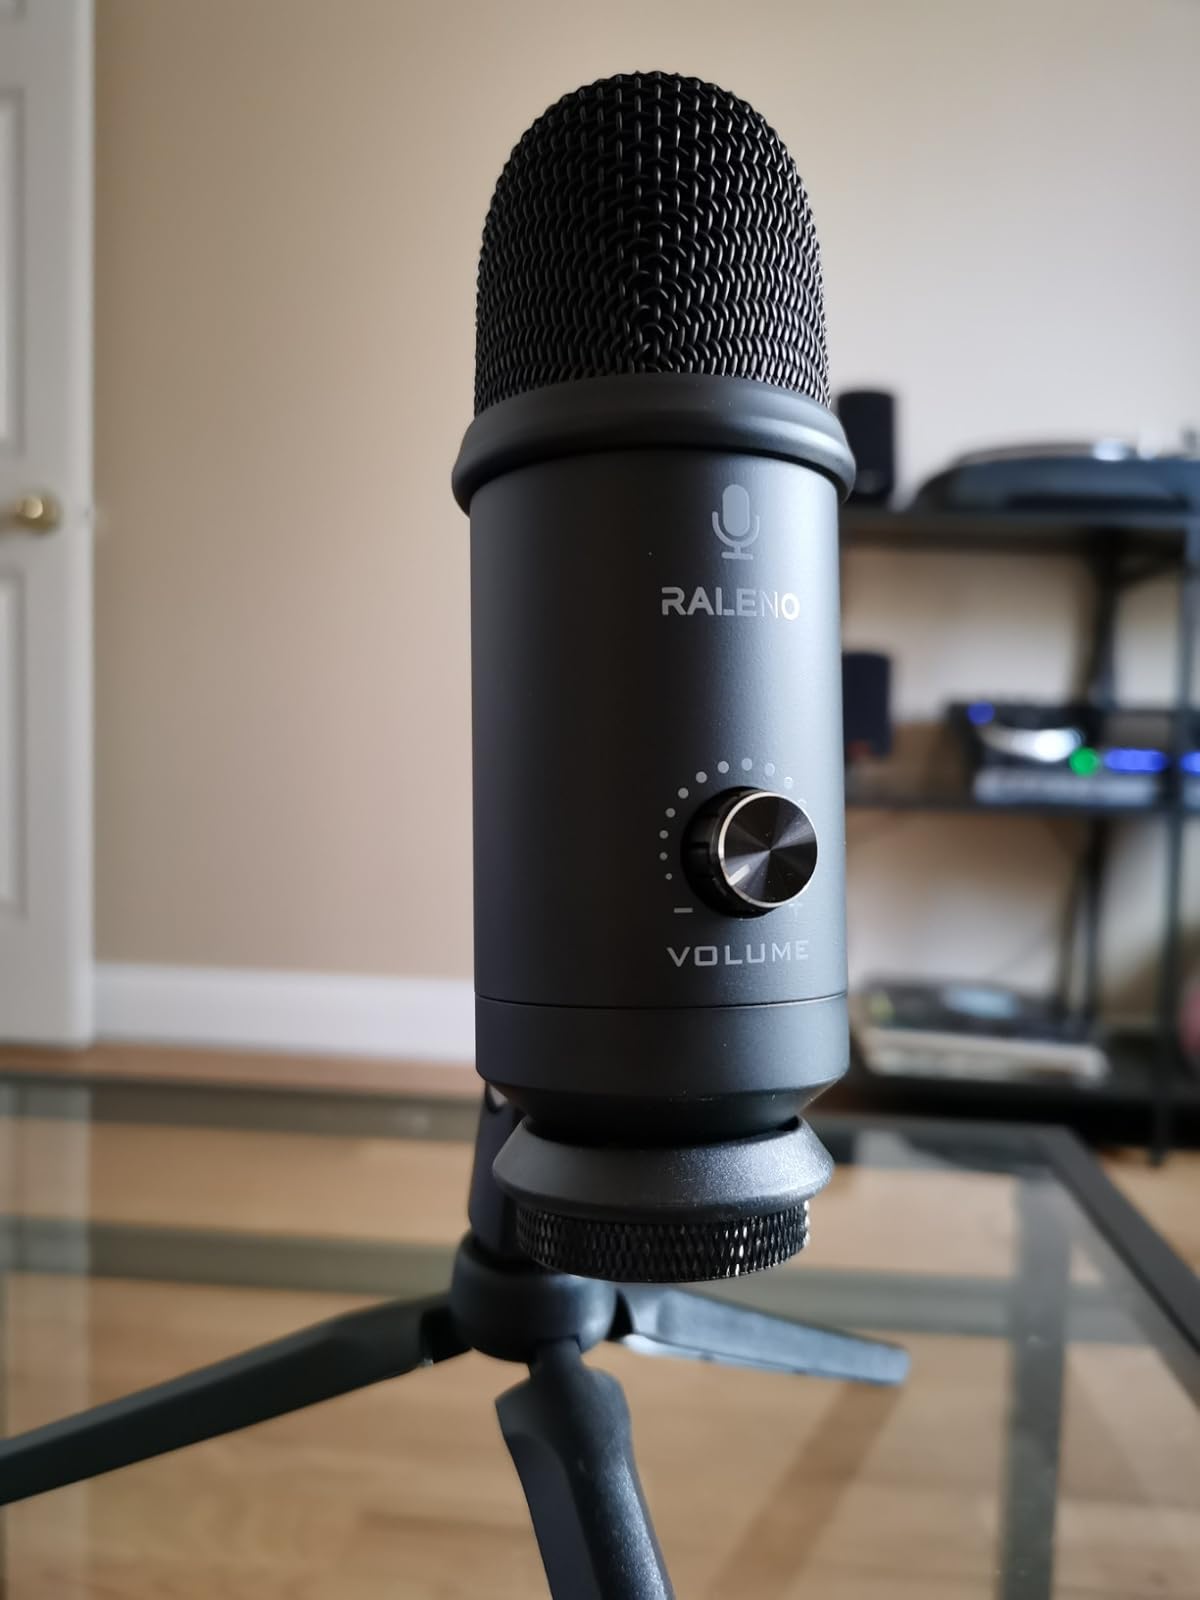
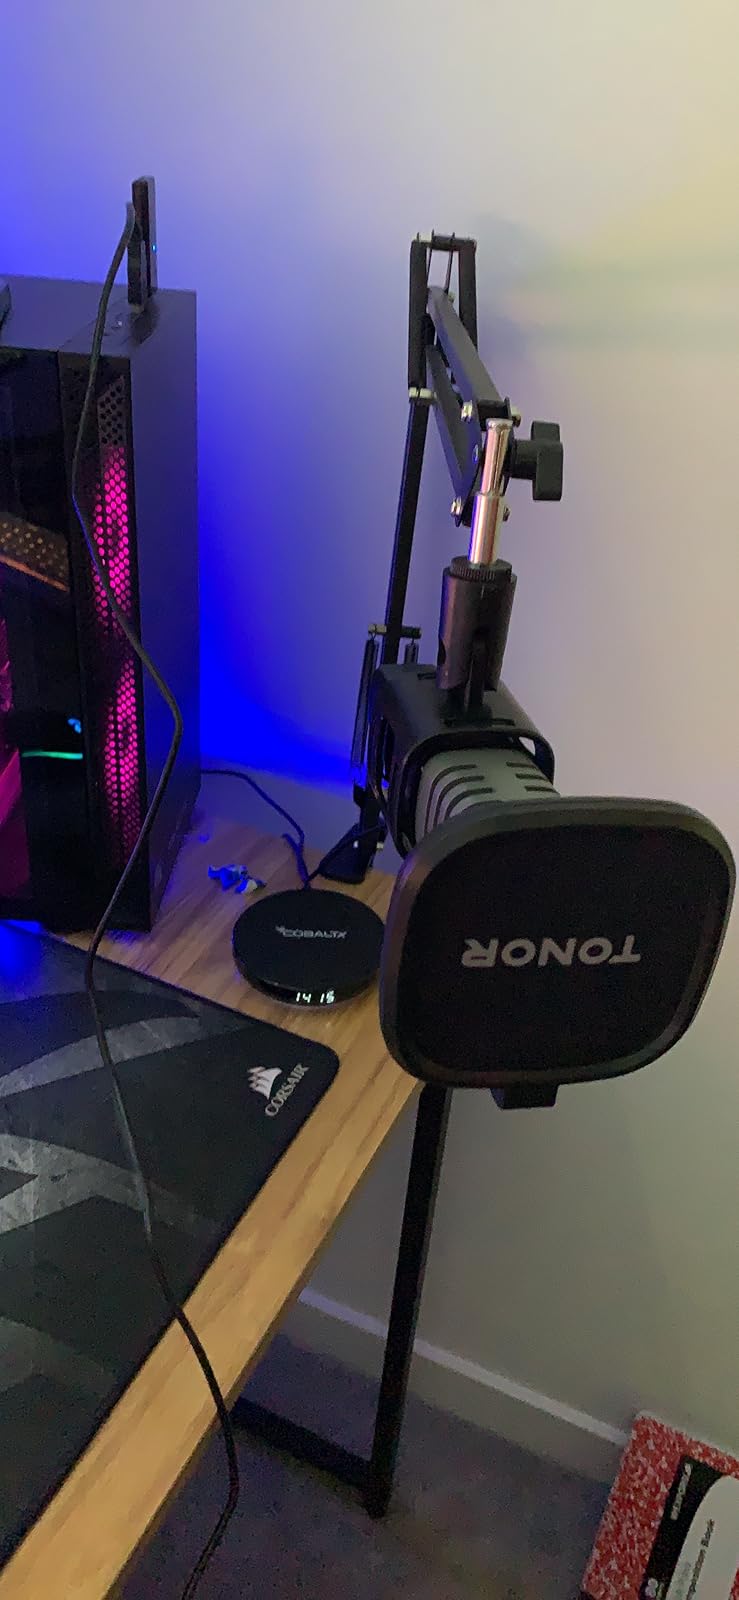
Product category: microphone
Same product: no